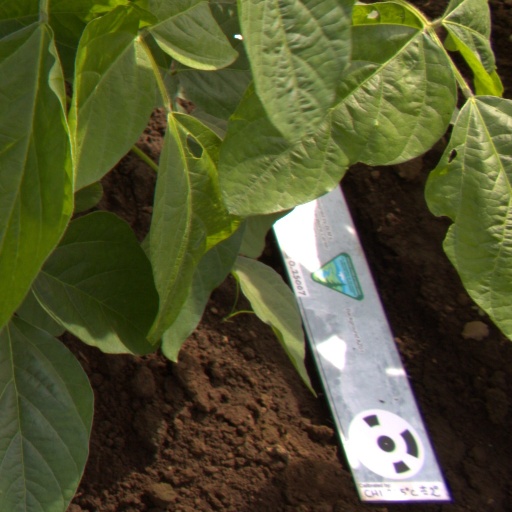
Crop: soybean